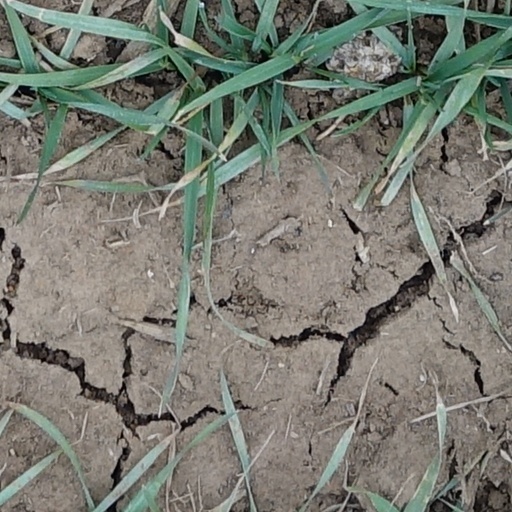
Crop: wheat